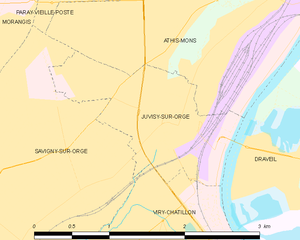
Carte des communes françaises Juvisy-sur-Orge